Kaaterskill Falls (novel)

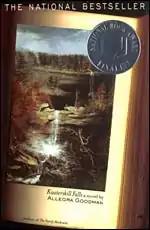
"Kaaterskill Falls", paperback edition

Kaaterskill Falls is a 1998 novel by Allegra Goodman, set in a small Orthodox Jewish community in the Catskill Mountains during summers in the mid-1970s. The location is based on the town of Tannersville, New York, where Goodman spent summers with her family. Like its fictional counterpart, Tannersville at the time was a summer home for the German Jews of Washington Heights, Manhattan.